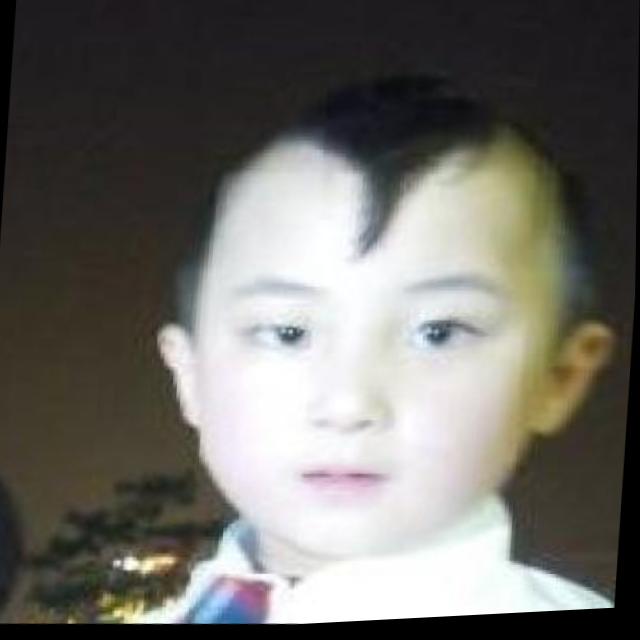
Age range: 0-12